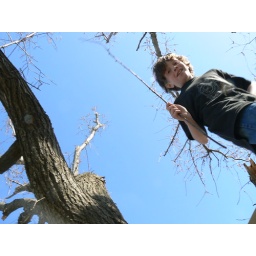
in the tree house